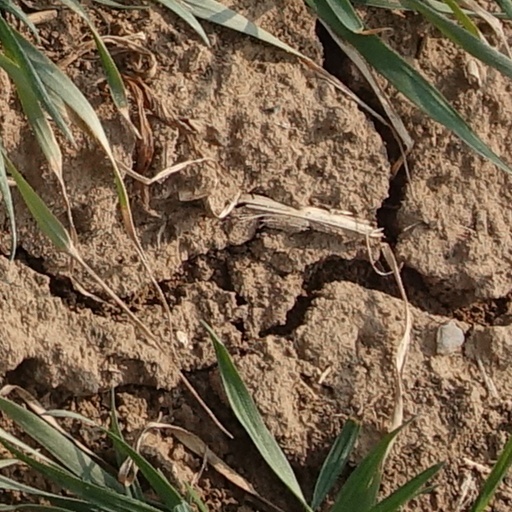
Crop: wheat